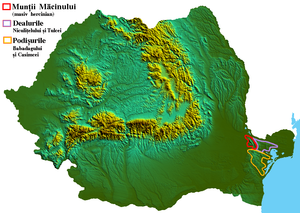
Le Parc national des Monts Măcin est une aire protégée située dans le sud-est de la Roumanie, dans județ de Tulcea, dans la région historique de Dobroudja. Il comprend une partie des Monts Măcin, limités à l'ouest et au nord par le Danube qui le contourne, à l'est par le petit fleuve Taița et par les collines de Niculițel, et au sud par le plateau de Babadag-Casimcea qui, morphologiquement et hydrologiquement, leur fait suite.